Dragon 32/64

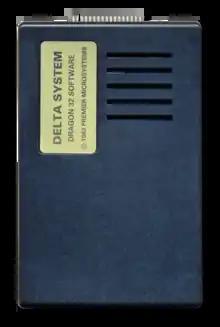
Delta DOS Interface

First to market was a complete disk operating system produced by Premier Microsystems, located near Croydon. The system was sold as the "Delta" disk operating system; there was a proposal for Dragon to market this as an addon. Dragon did not enter into such an agreement and instead produced the DragonDOS system. The two systems were incompatible.